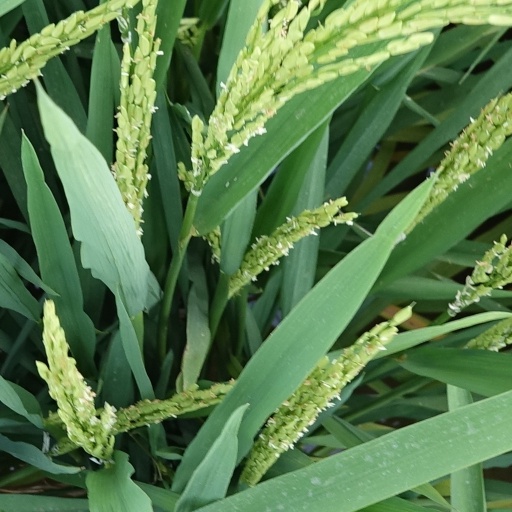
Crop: rice